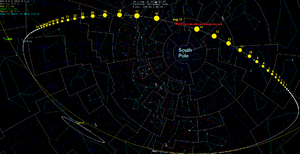
45P/Honda-Mrkos-Pajdušáková est une comète périodique de courte période découverte par Minoru Honda le 3 décembre 1948. Elle est nommée d'après Minoru Honda, Antonín Mrkos et Ľudmila Pajdušáková.